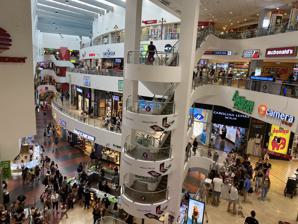
Building: Dizengoff Center
Country: Israel
Year built: 1983
Shopping mall in Tel Aviv, Israel Dizengoff Center Location Tel Aviv , Israel Coordinates 32°4′30.73″N 34°46′29.42″E / 32.0752028°N 34.7748389°E / 32.0752028; 34.7748389 Opening date 1983 Architect Yitzhak Yashar Aliza Toledo Mordechai Ben-Horin No. of stores and services about 420 Dizengoff Center ( Hebrew : דיזנגוף סנטר ) is a shopping mall at the intersection of Dizengoff Street and King George Street in Tel Aviv , Israel . The mall is named for Meir Dizengoff , the first mayor of Tel Aviv. History Dizengoff Center, designed by Israeli architect Yitzhak Yashar, was Israel's first mall. The center was built on the site of the Nordiya neighborhood. Construction began in 1972, and the first store opened five years later in 1977. The rest of the mall was finished in 1983. On March 4, 1996, during the Jewish holiday of Purim , the Dizengoff Center suicide bombing outside Dizengoff Center killed 13 people, many of them youngsters in costume. On July 13, 2022, the first Lego store in Israel opened in Dizengoff Center. Overview The mall has around 420 stores, one movie theater (Lev Dizengoff, with 6 screens), restaurants, an internet cafe, a design center holding exhibitions from around the world (Soho), specialty stores (comic books, video games, gadgets, stamp-collecting, posters), a rooftop swimming pool and two gyms. The mall is divided into two parts and straddles both sides of Dizengoff Street with the two parts linked by skywalks and underground passages. The underground parts of Dizengoff Center include a bomb shelter fully equipped with toilets and showers using underground aquifer waters, and rooms for families. The mall also hosts weekly events. Every Friday (except for Jewish holidays) the mall hosts the "Food Fair", Israel's largest food festival, with foods from a large variety of cuisines. On Thursdays and Fridays it hosts a designers boutique, which includes fashion and jewelry from 40 designers. Also on Thursdays and Fridays, it hosts an " alternative therapies fair." The mall is visited by about 40,000 people on weekdays, around 45,000 people on Fridays, and about 80,000 during the holidays. Towers Two towers were built upon the mall – a residential tower above the northern part of the mall commonly referred to as the "Dizengoff Tower," and an office tower above the south-western part of the mall commonly referred to as "Top Tower". The mall also has a big underground parking lot. Dizengoff Tower was commissioned by developer Abraham Pilz and Azorim , and designed by the architect Mordechai Ben Horin . The building was inspired by the shape of a rose. It has 21 floors and stands 116 m (381 ft) tall. The architect wanted to maximize the perimeter of the building and allow each apartment to have a view in two directions, hence the zig-zag shape. The original design called for 320 small apartments of approximately 50 m 2 (540 sq ft), but many were combined, for an eventual total of 226. The floor area is 1,110 m 2 (11,900 sq ft). An expansion to the base of the tower was approved in the 2010s, but the plan was rejected following an appeal. Gallery Dizengoff Center northern façade Dizengoff Center after a Suicide Bombing in the area, 1996 Dizengoff Center - outside eastern view Aerial view of the mall and surrounding area The Dizengoff Tower Dizengoff Center's underground bomb shelters Inside view of Dizengoff Center See also Azrieli Center List of shopping malls in Israel References